Aircraft industry of Serbia

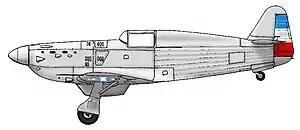
Rogožarski IK-3

Predecessor of the company was the Rogožarski carpentry workshop. It worked on the repairs of the confiscated airplanes in the World War I. In April 1924 the "First Serbian airplane factory Živojin Rogožarski" was founded in Belgrade by Živojin Rogožarski. At first, worked jointly with Ikarus on "ŠB". Due to the major financial losses, the company was taken over by the new owners in 1934. The Resavac and the Blagojević brothers transformed the company into the joint-stock company "Rogožarski A.D. Beograd" and the company was revived. It produced a total of 284 airplanes in the 1924-41 period, mostly designed locally.